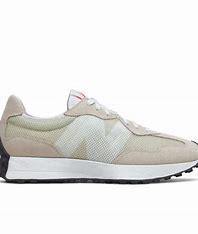
Brand: New
Model: Balance New Balance 327 Marathon